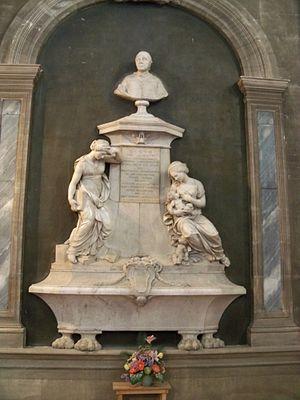
Monument funéraire de Mgr d'Inguimbert (1774), par Étienne Dantoine, chapelle de l'hôtel-Dieu de Carpentras.
Étienne Dantoine, né le 20 février 1737 à Marseille où il meurt le 23 mars 1809, est un sculpteur français.
L'hôtel-Dieu de Carpentras, construit au milieu du XVIIIᵉ siècle, était l'un des hôpitaux de la capitale du Comtat Venaissin. S'il ne fut pas le premier de Carpentras, il fut le plus imposant. Succédant à cinq autres établissements hospitaliers dont les durées de fonctionnement se chevauchèrent souvent, il fut commandité par Joseph-Dominique d'Inguimbert, dit dom Malachie, évêque de Carpentras, et le rôle qui fut le sien pendant deux siècles n'est pas indépendant de l'histoire de ses prédécesseurs. Il en est à la fois le successeur et l'aboutissement. Sa construction commença en 1750, et il fut desservi, selon la volonté de l'évêque, par des sœurs hospitalières à partir de 1764.
L'Hôtel-Dieu de Carpentras est un des plus anciens hôpitaux de Vaucluse, classé au titre des monuments historiques. Ce bâtiment enferme de nombreux objets, dont soixante-deux sont également protégés au titres des monuments historiques.